Matej Arčon

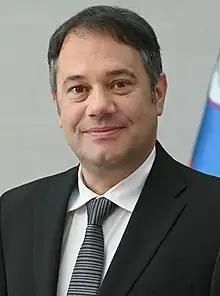
Official portrait, 2022

Between 1998 and 2010 he was a member of the city council of Nova Gorica. In 2004, he was elected deputy mayor of Nova Gorica. He served as deputy mayor till 2006 and re-elected deputy mayor in October 2007. From 2007 to 2012 he was a member of the National Council (Slovenia), where he represented the local interests of Nova Gorica. In 2010, as the LDS candidate, who also received the support of the SDS, NSi and Zares parties in the second round, as well as Robert Golob and Gregor Veličkov's list, he was elected mayor of Nova Gorica in October 2014. He competed again in the local elections in 2018, when he received the most votes in the first round, and was defeated by Klemen Miklavič.